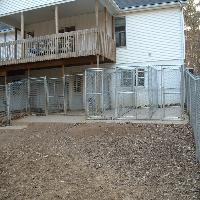
Weather: cloudy or overcast